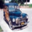
Label: automobile